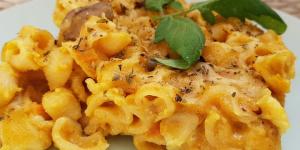
macarrones con queso vegano de patata